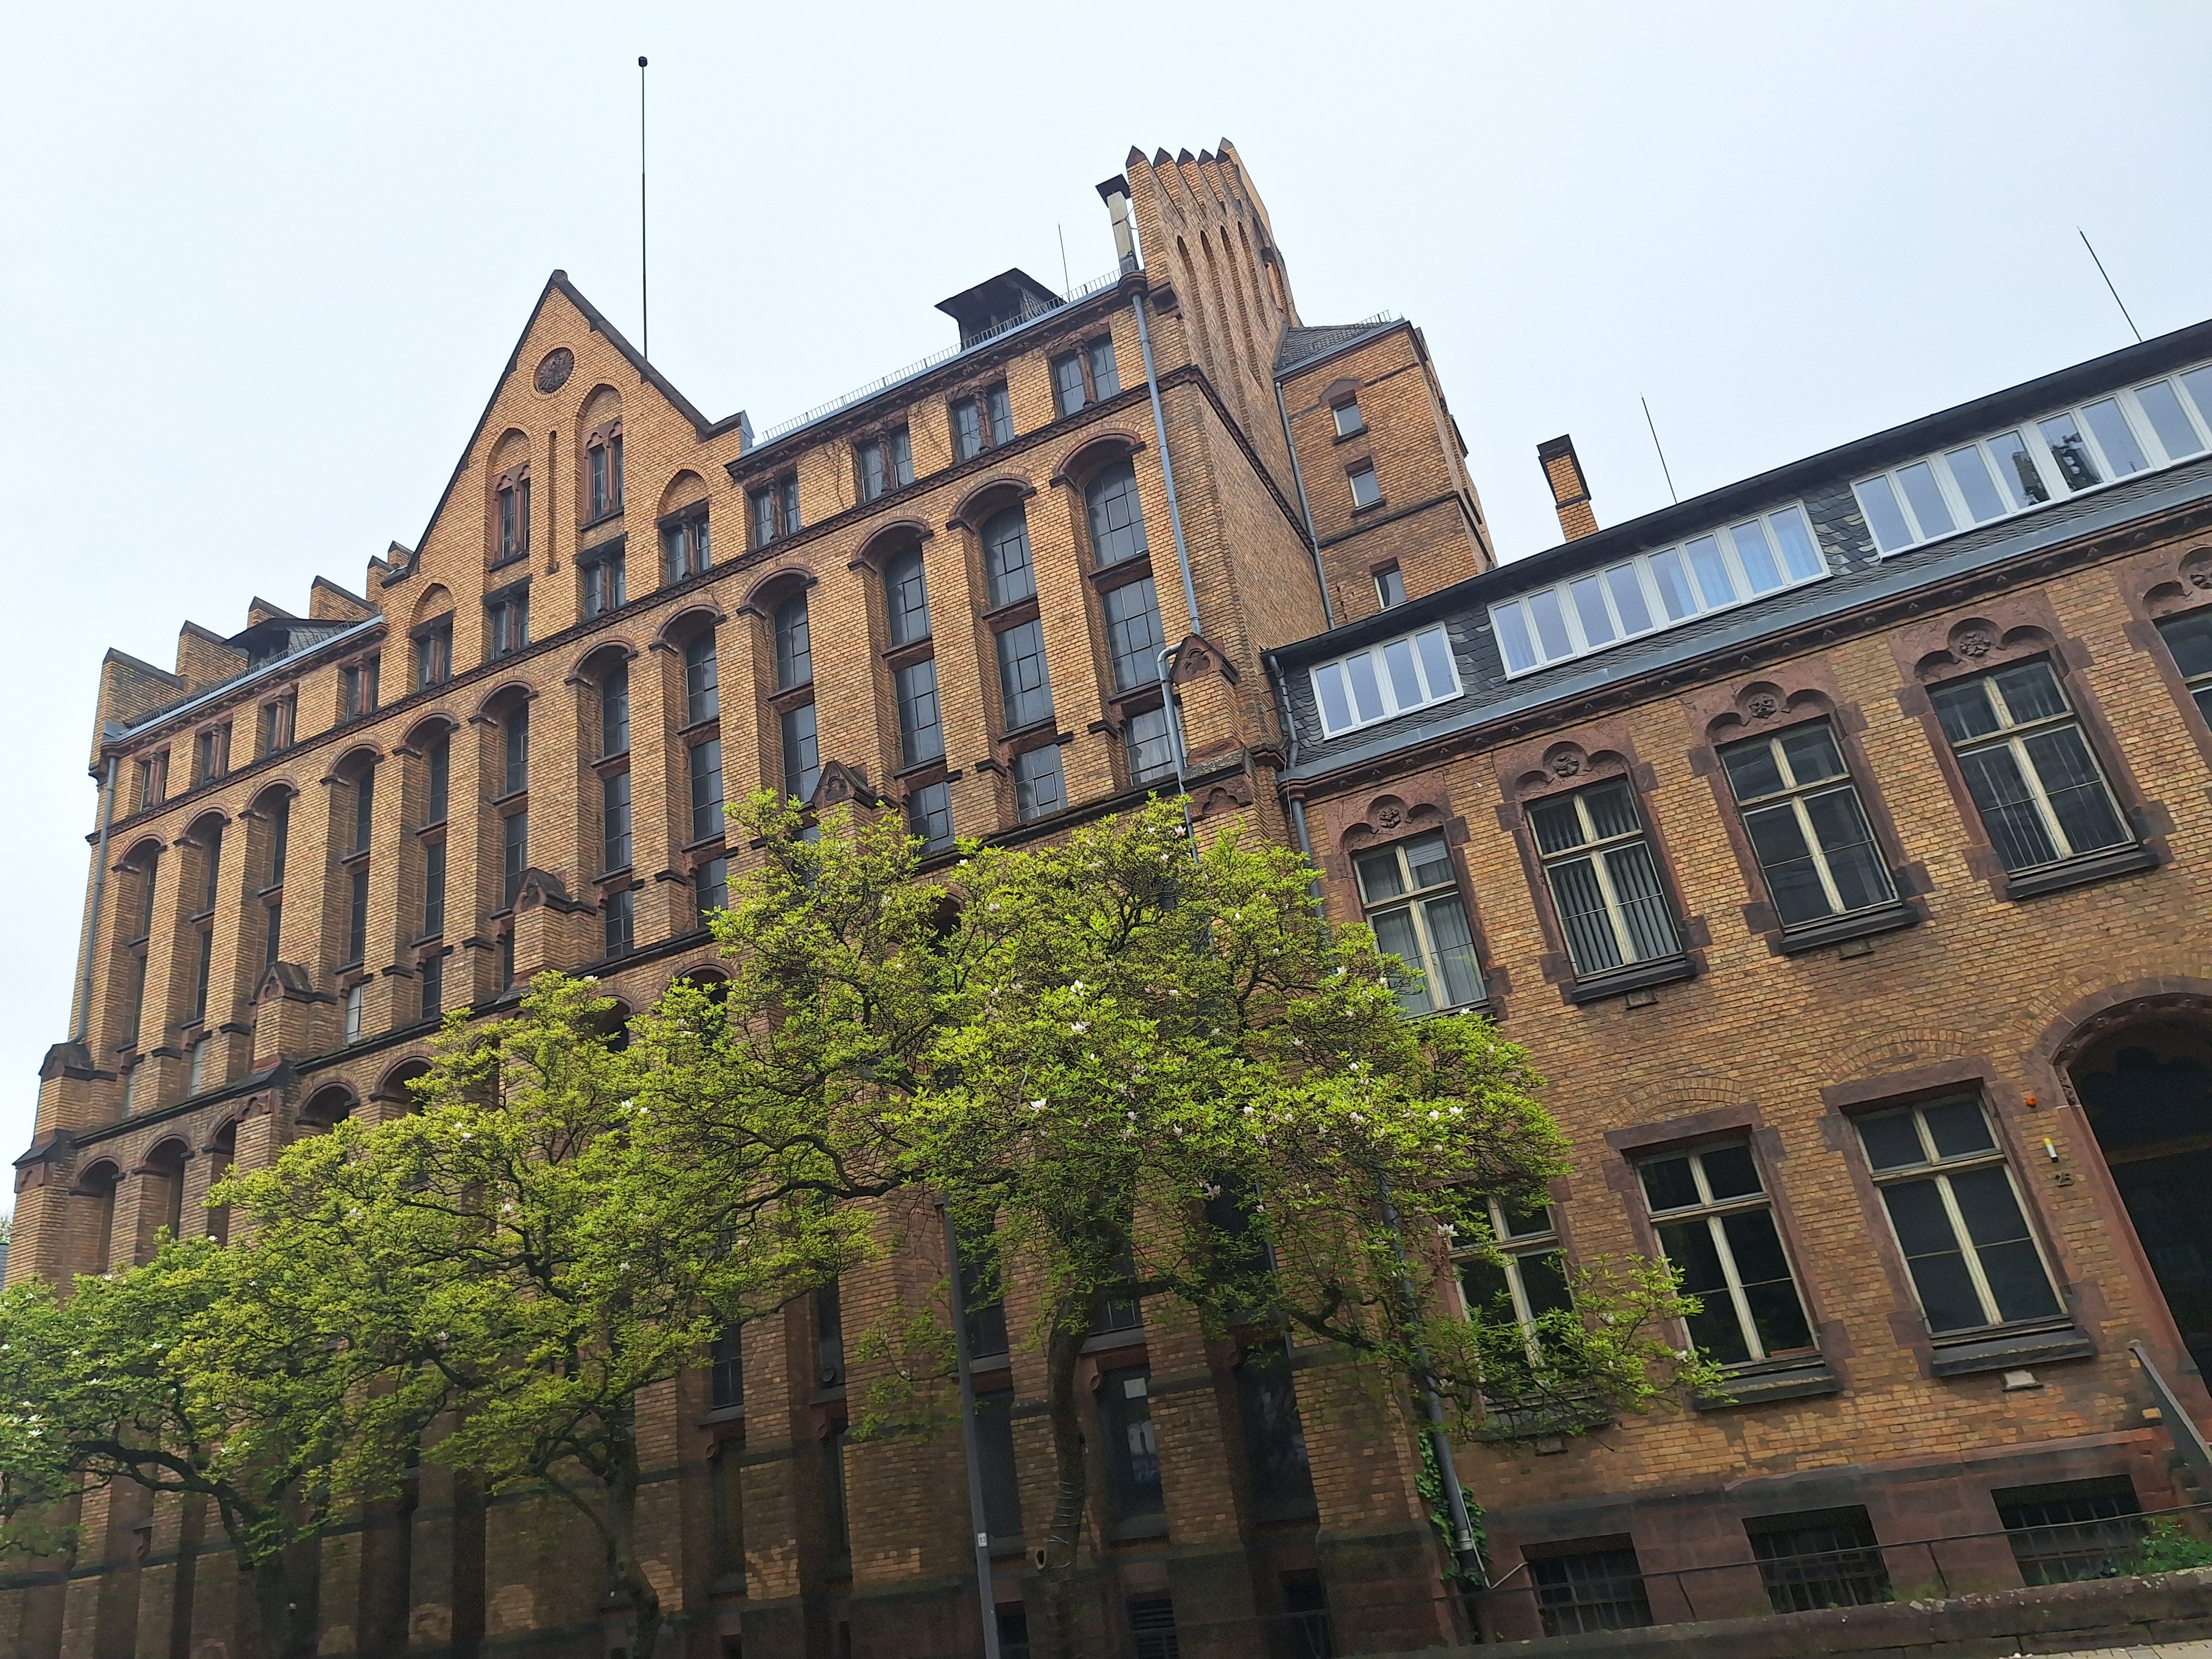
Building: Universitätsstraße 25